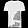
Label: T - shirt / top